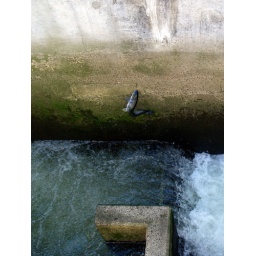
Making its way up the fish latter, step by step, from salt to fresh water